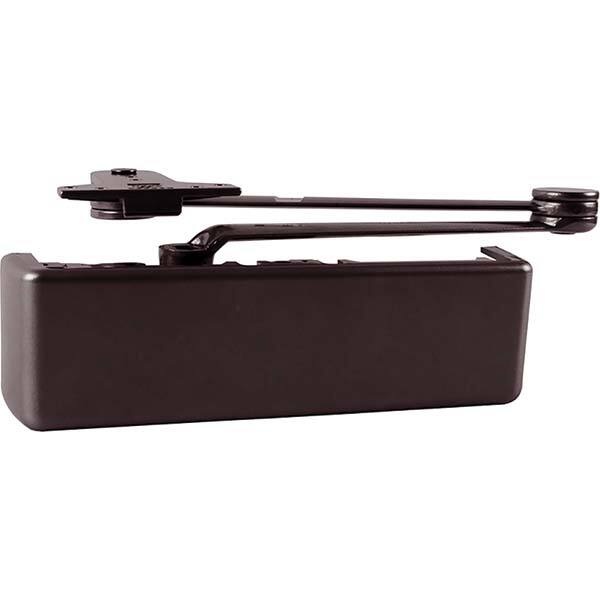
LCN - Manual Dampers Type: Spring Stop Arm Closer Body Length: 12.3 (Decimal Inch)
Item #: 13785688 Brand: LCN Model #: 4111SCUSHLHDB Product Specifications Manual Dampers; Type: Spring Stop Arm ; Closer Body Length: 12.3 (Decimal Inch); Finish/Coating: Sprayed Dark Bronze ; Mount: Push Side ; Type: Spring Stop Arm ; Hand: Left Type Spring Stop Arm Closer Body Length (Decimal Inch) 12.3 Finish/Coating Sprayed Dark Bronze Mount Push Side Type Spring Stop Arm Hand Left Additional Information Size 1-6
Brand: LCN
Category: Hardware > Hardware Accessories > Drawer Slides